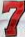
Number: 7